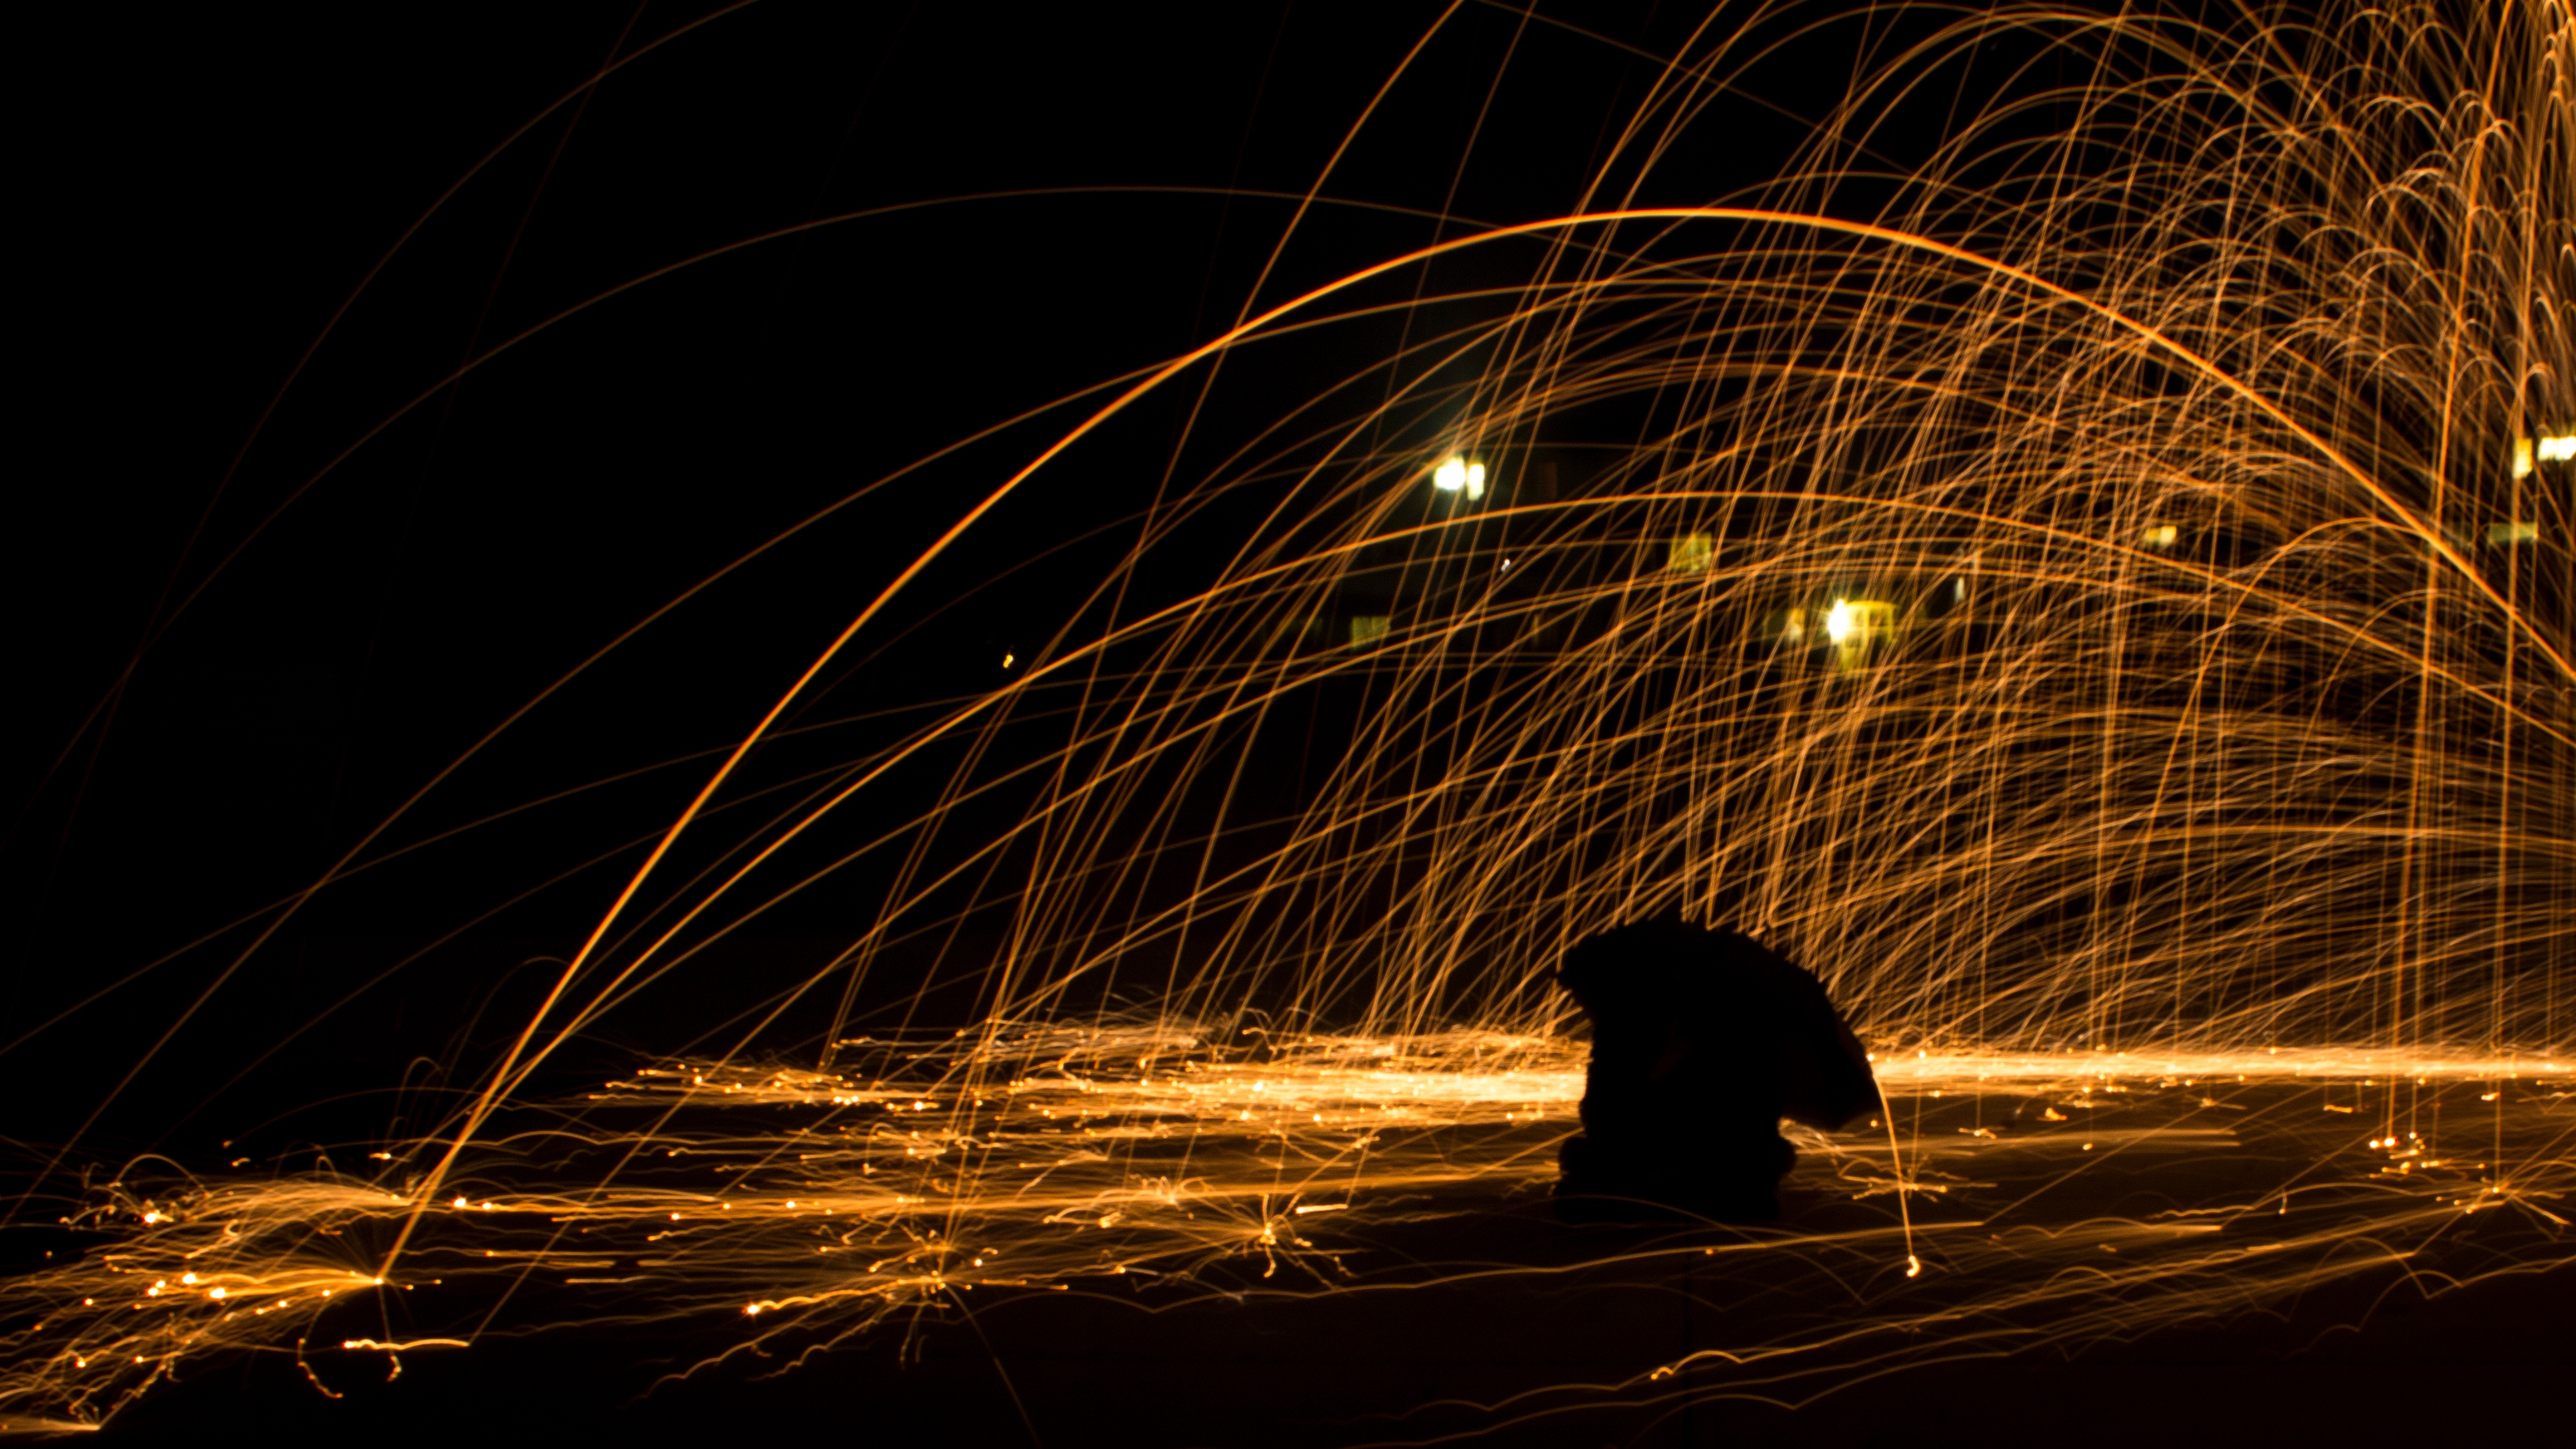
light, night, sunlight, sparkler, evening, reflection, darkness, lighting, christmas lights